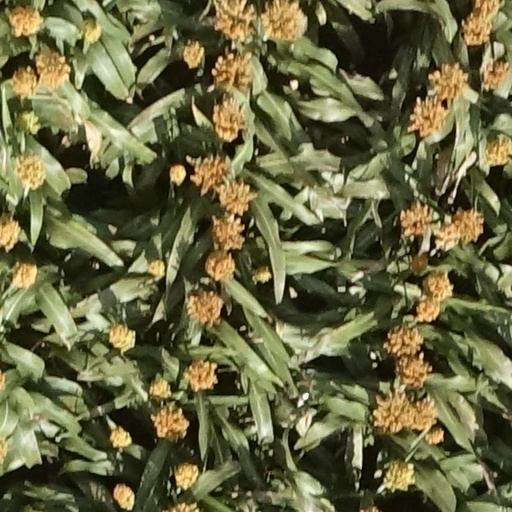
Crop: sorghum